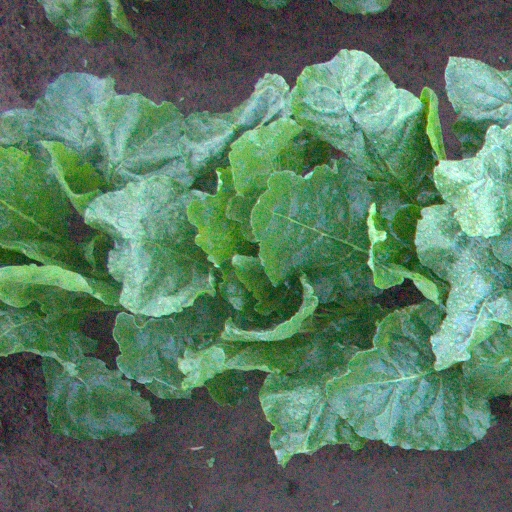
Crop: sugar beet